David Wu

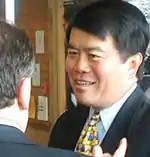
Wu in 2004

Wu was a member of the New Democrat Coalition (NDC), a group of moderate Democrats in the House. In 2009, he received a 100 percent rating from NARAL Pro-Choice America. He was also a member of the executive board for the Congressional Asian Pacific American Caucus and served as chair from January 2001 to January 2004.